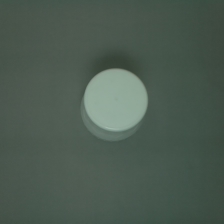
Color: white/transparent
Cap type: standard cap